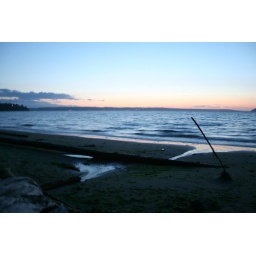
A stick in the sand at the beach in Everett overlooking Puget Sound. Sarah took this; Chris is somewhere nearby.